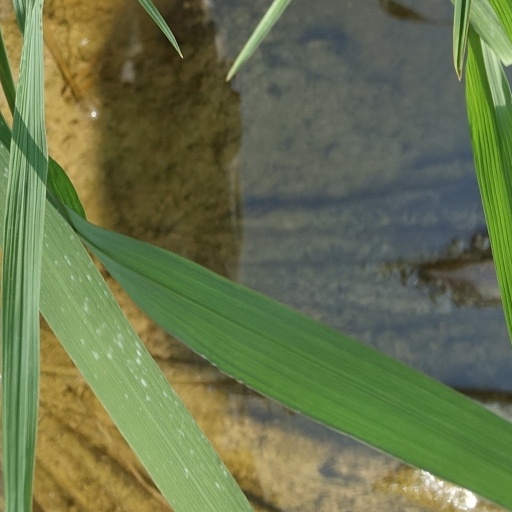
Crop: rice